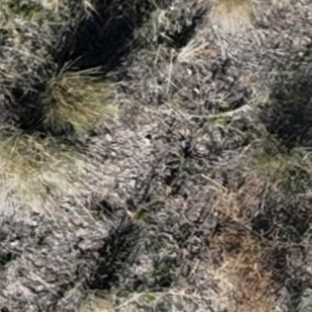
Month: october